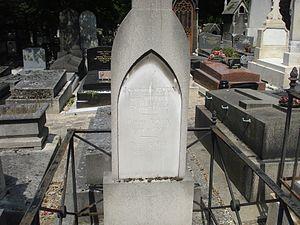
ROUX Paul-Louis-Joseph, (1851-1918), artiste peintre, graveur et aquarelliste, né le 8 septembre 1851 à Paris. ROUX Louis-François-Prosper, (1817-1903), artiste peintre de genre historique JULLIEN Françoise-Joséphine-Élisabeth, (xxxx-1858), épouse de Prosper-Louis Roux, le mariage est daté du 26 novembre 1850 sur le site des Archives de Paris 3e ancien, elle décède le 21 avril 1858. Cimetière de Montmartre - 10e division https://fr.wikipedia.org/wiki/Paul_Roux
Paul Roux, né Paul-Louis-Joseph Roux, le 8 septembre 1851 à Paris, mort le 21 mars 1918 à Paris, est un peintre, graveur et aquarelliste français.
Louis Roux, né le 14 février 1817 à Paris et mort le 6 avril 1903 à Paris, est un peintre français.